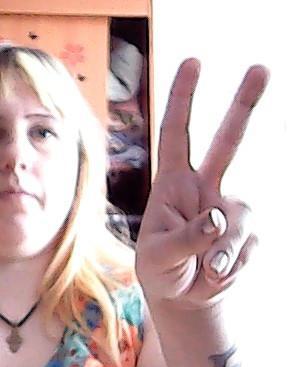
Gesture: peace